Bassett Furniture

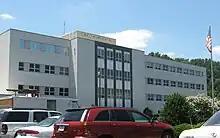
Bassett headquarters (2010)

Bassett Furniture was organized in 1901 by J. D. Bassett, Sr., who would go on to serve as chairman of the board of directors well into his later years. He was joined in the venture by his brothers Charles Columbus (C. C.) Bassett and Sam Bassett, along with his brother-in-law Reed L. Stone. The founders initially operated a sawmill and lumber business in Henry County, Virginia, and began making furniture as a way to add value to surplus timber. Their early products, including solid oak bedroom suites, quickly gained popularity and helped establish the company as a major regional manufacturer.